Sunnyside (Heathsville, Virginia)

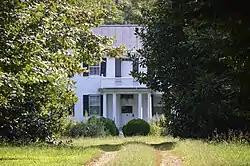
Roadside view of the entrance

Sunnyside is a historic plantation house located at Heathsville, Northumberland County, Virginia. It was built about 1822, and is a two-story, single-pile, central-passage-plan Federal style brick I-house. It is topped by a gabled standing seam metal roof and has a two-story kitchen addition and a two-story rear addition. The front facade features a one-story, flat-roofed portico featuring paired Doric order columns. Also on the property are the contributing former smokehouse, dairy, guest house (formerly a kitchen), carriage house, corn crib, and barn. It is located in the Heathsville Historic District.